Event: Nepal Earthquake
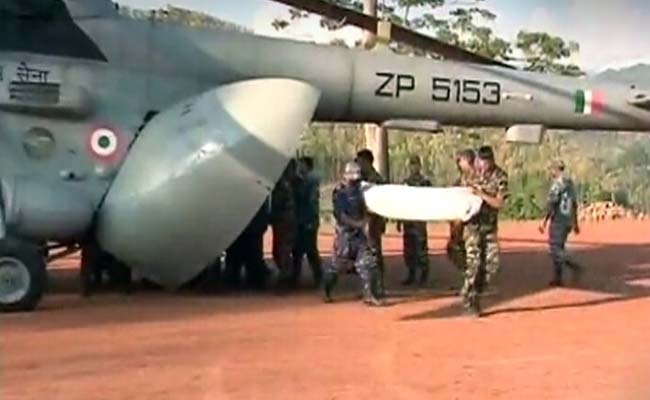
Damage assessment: no_damage